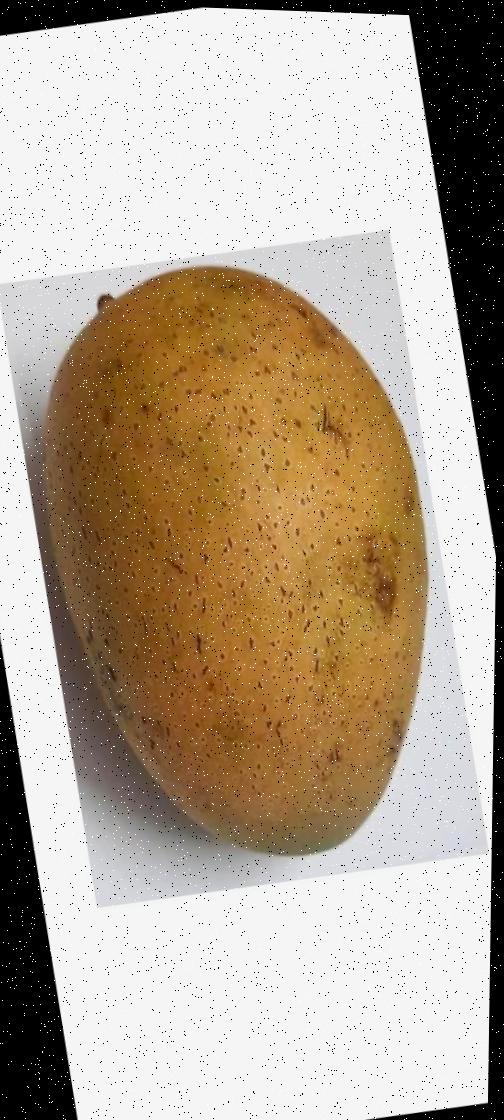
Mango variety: Ashshina Classic